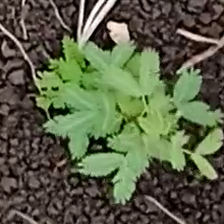
Weed species: Dwarf_cassia_(Chamaecrista pumila)